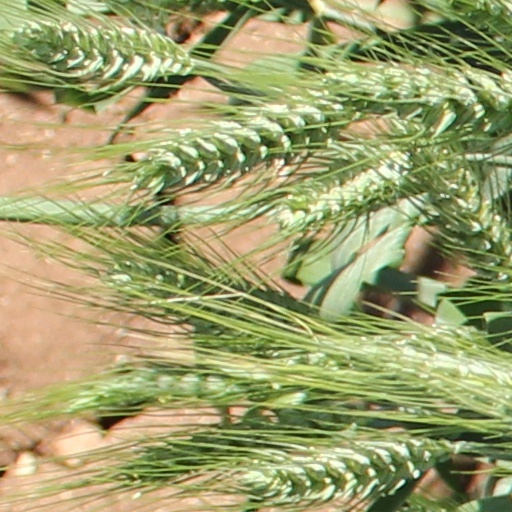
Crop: wheat